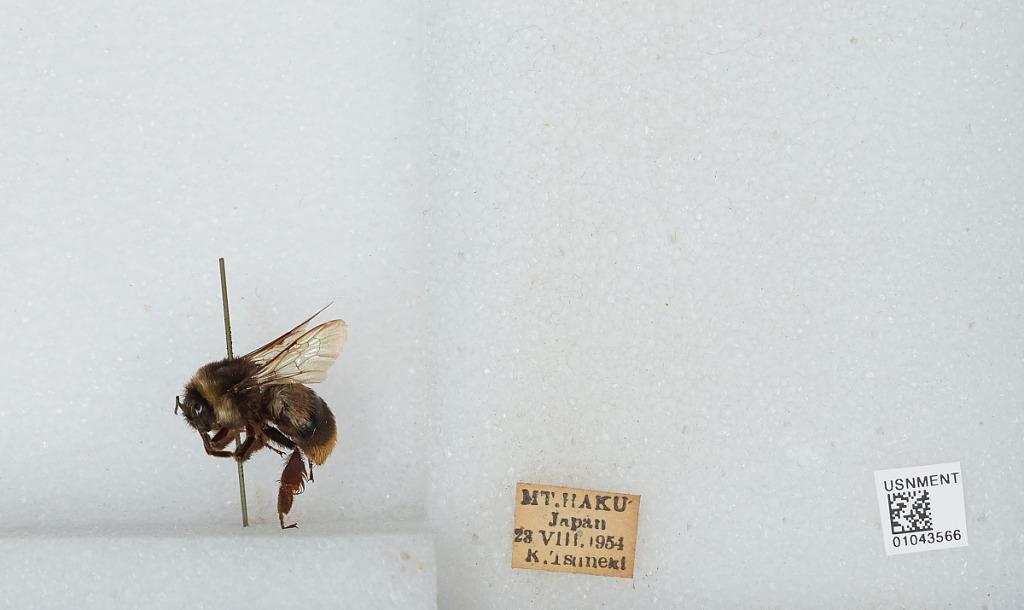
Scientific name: Bombus sp.
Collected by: K. Tsuneki
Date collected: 1954-8-28
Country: Japan
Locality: Mt. Haku